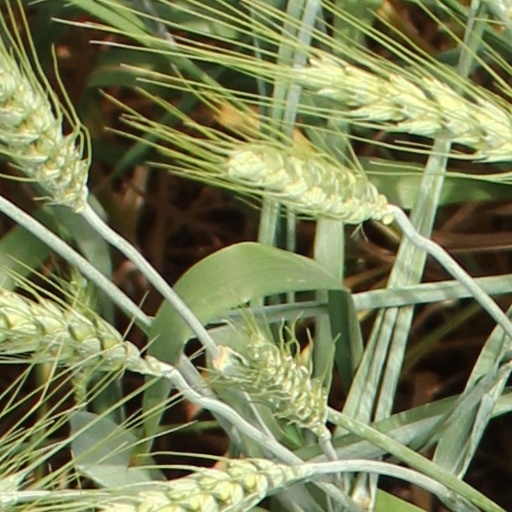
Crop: wheat